Phil Lynott

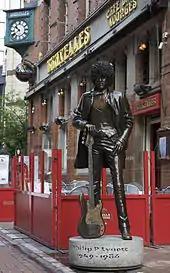
Statue of Lynott on Harry Street in Dublin, by Paul Daly

Thin Lizzy regrouped for a one-off performance in 1986, with Bob Geldof taking lead vocals, and reformed as a touring act in 1996. In 2012 the members of Thin Lizzy decided to record new material but chose to do so under the name of Black Star Riders as they and Lynott's widow felt uncomfortable about new Thin Lizzy recordings without Lynott.